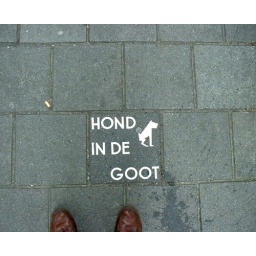
sign on the pavement in Amsterdam